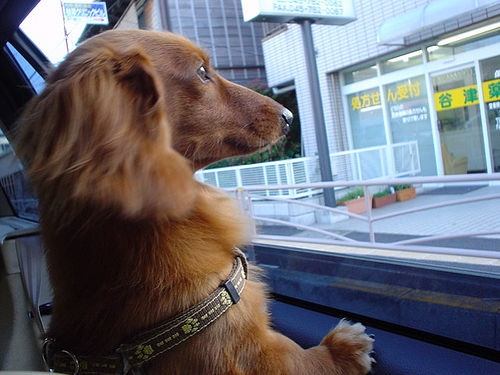
a little dog looking out of a car window
A brown dog sitting up on the inside of a vehicle.
the dog is looking out  the car window.
A dog sitting up looking out of the window of a car
A dog sitting in a parked car, looking  out the window.